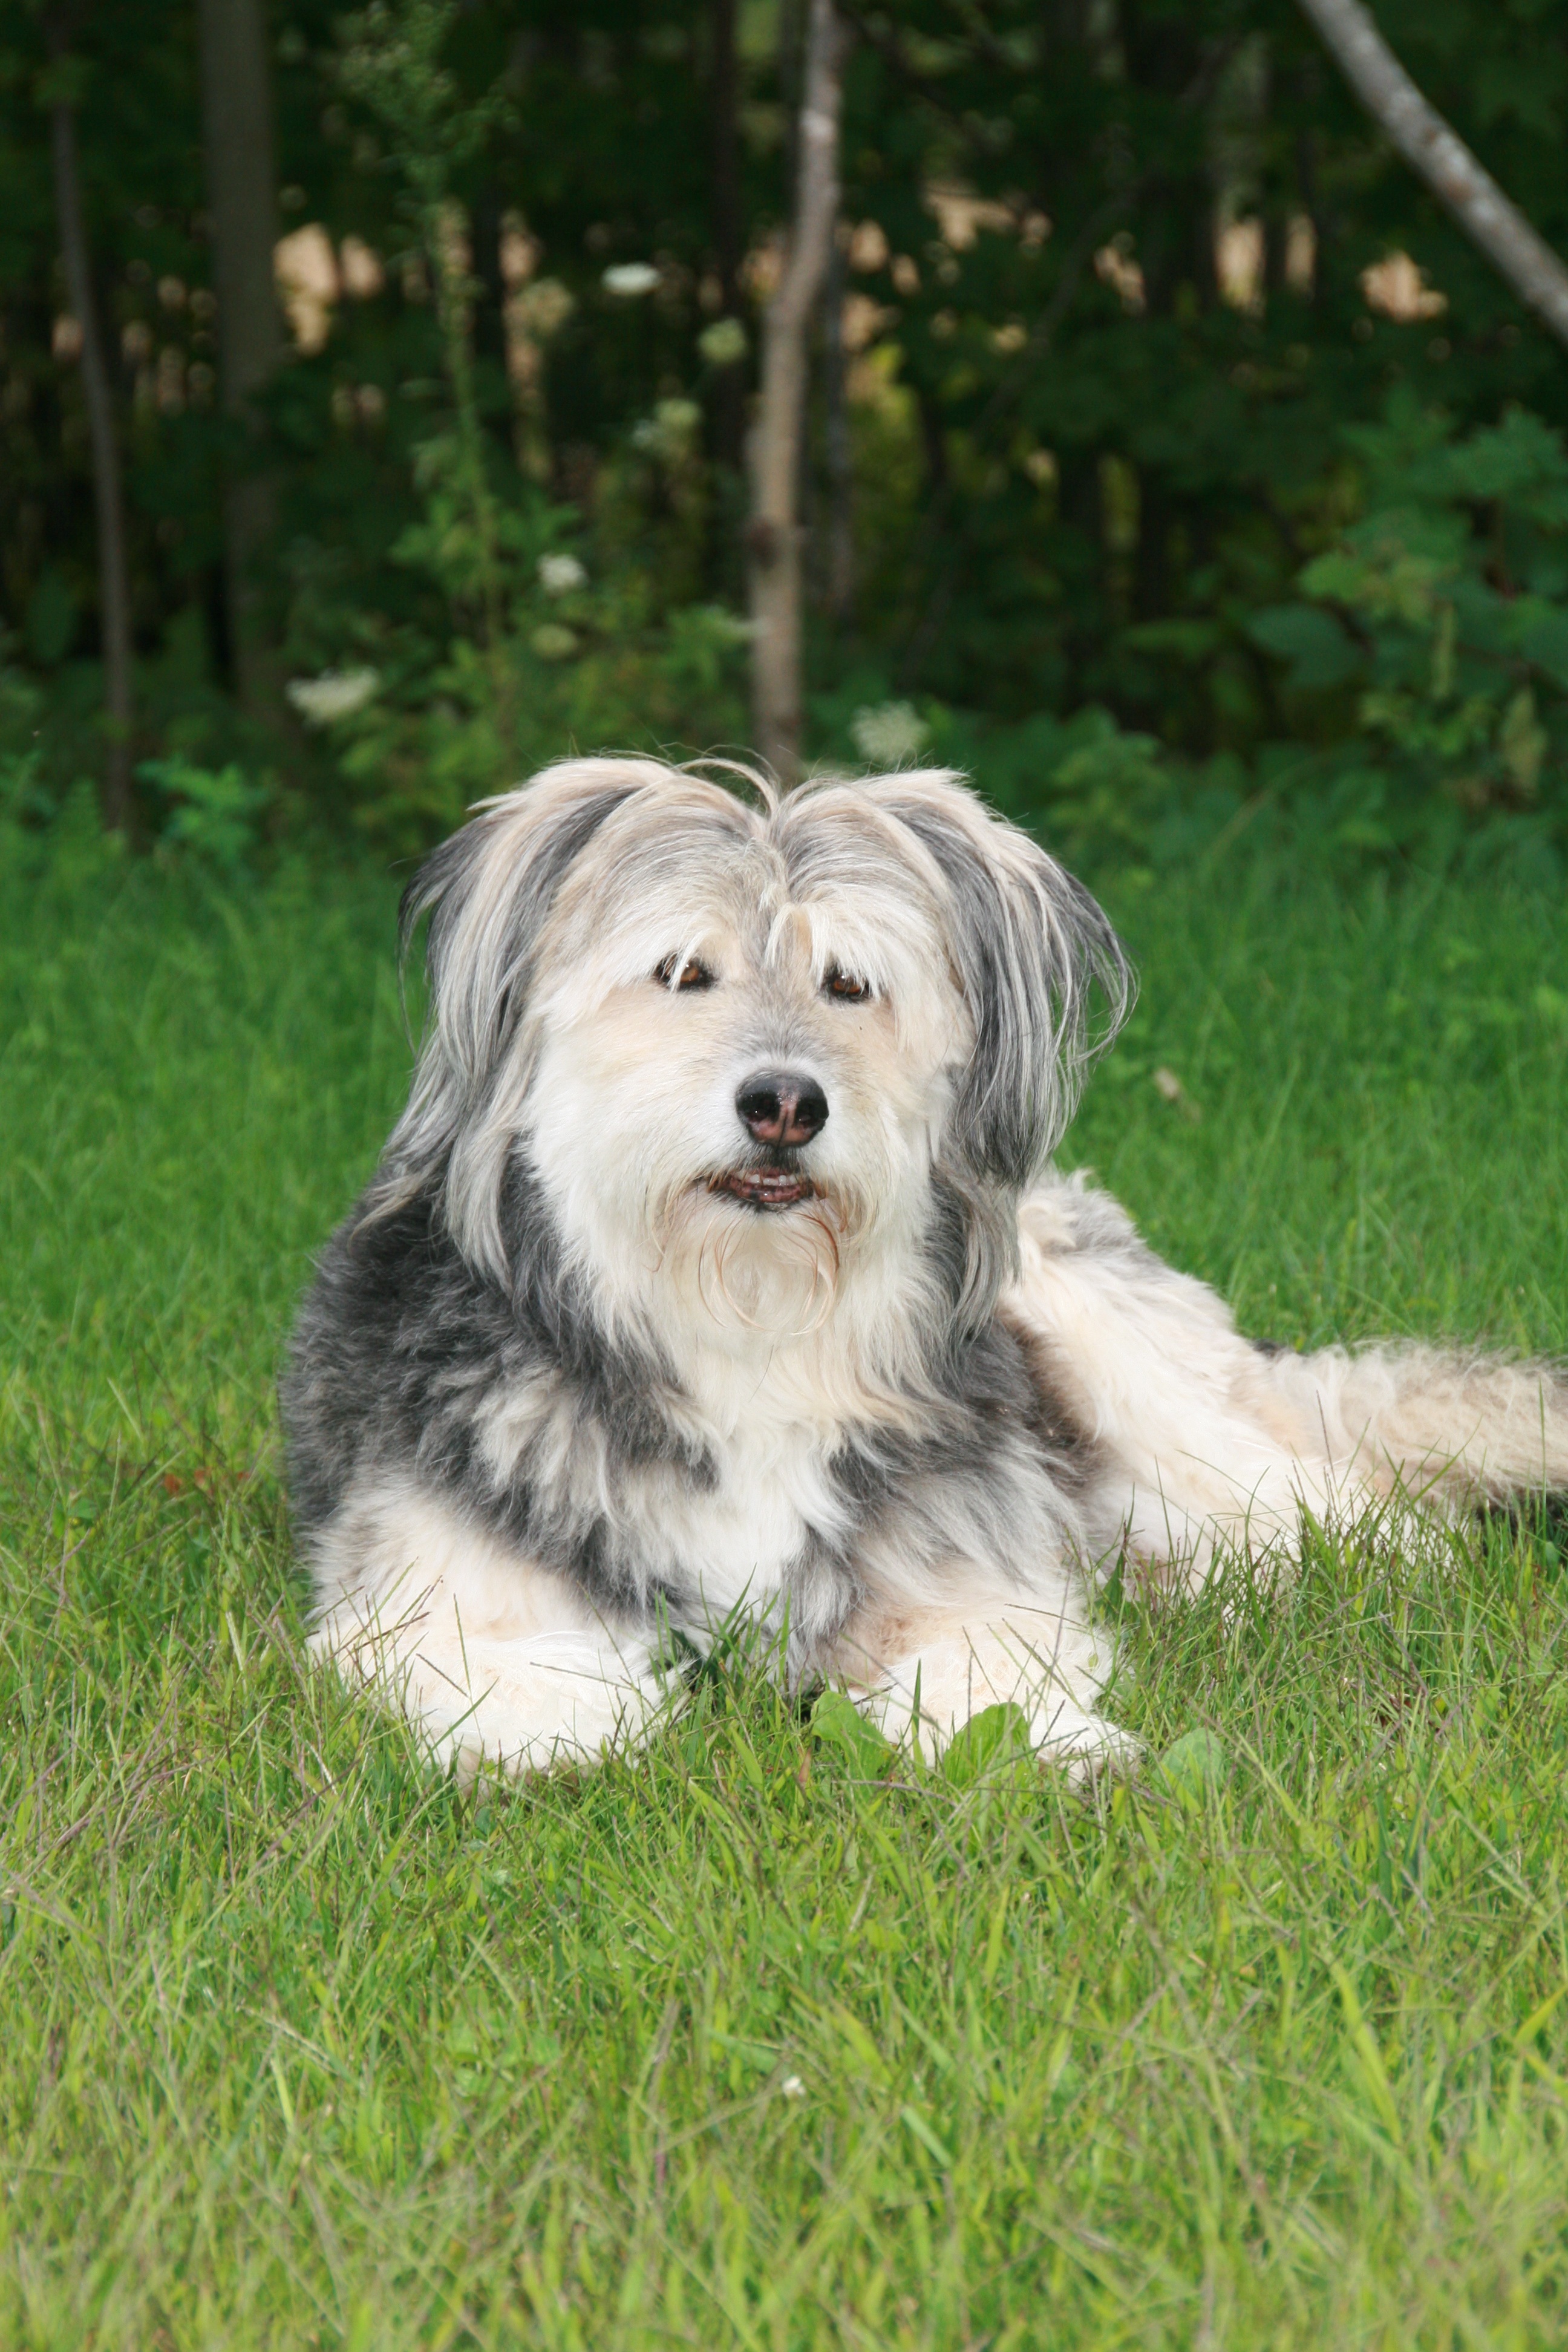
dog, cute, mammal, vertebrate, adorable, sheepdog, dog breed, lhasa apso, tibetan terrier, havanese, dog like mammal, schnoodle, dandie dinmont terrier, dog crossbreeds, bearded collie, polish lowland sheepdog, lowchen